Glenelg, Highland

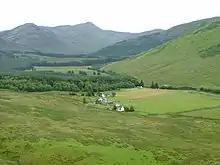
Glen More

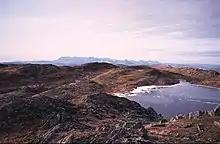
Beinn a'Chapuil

Glenelg is located south of Loch Alsh, by the tidal Kyle Rhea narrows, where the Isle of Skye is closest to the mainland. Between November and February, the only access to Glenelg is by road over the Mam Ratagan – known loosely as "the Bealach" (pass) – from Shiel Bridge on the main road from Inverness to Skye. From the summit of Mam Ratagan the road runs gently into Glenelg down Glen More ("Gleann Mhòr", "big valley"), which is otherwise isolated from Loch Duich by Beinn a Chuirn, and from Loch Alsh by Glas Beinn. There is a second valley, approximately parallel to Glen More and to the south known as Glen Beag "(Gleann Beag", "small valley"), separated from Glen More by Beinn a' Chaonich. On reaching the coast, the road continues southwards, following the shore of Loch Hourn, where it terminates at Corran; Loch Hourn is separated from Glen Beag by Beinn a' Chapuill and Beinn Sgritheall.